Peggy Lipton

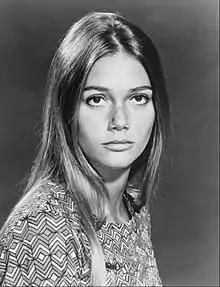
Lipton in 1968

Margaret Ann Lipton (August 30, 1946 – May 11, 2019) was an American model, actress, and singer. She made appearances in many of the most popular television shows of the 1960s before she landed her defining role as flower child Julie Barnes in the crime drama "The Mod Squad" (1968–1973), for which she won the Golden Globe Award for Best Actress in a Television Series – Drama in 1970.